April Uprising of 1876

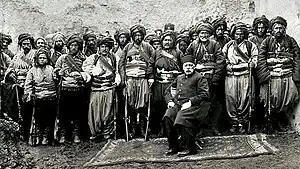
Ottoman bashi-bazouk

Schuyler's group spent three weeks visiting Batak and other villages where massacres had taken place. Schuyler's official report, published in November 1876, said that fifty-eight villages in Bulgaria had been destroyed, five monasteries demolished, and fifteen thousand people in all massacred. The report was reprinted as a booklet and widely circulated in Europe.